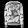
Label: Pullover